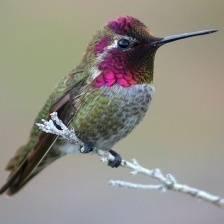
Species: ANNAS HUMMINGBIRD
Scientific name: CALYPTE ANNA
ImageNet parent category: hummingbird